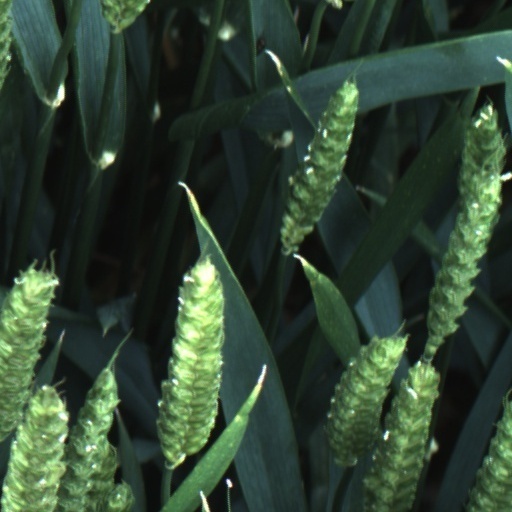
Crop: wheat